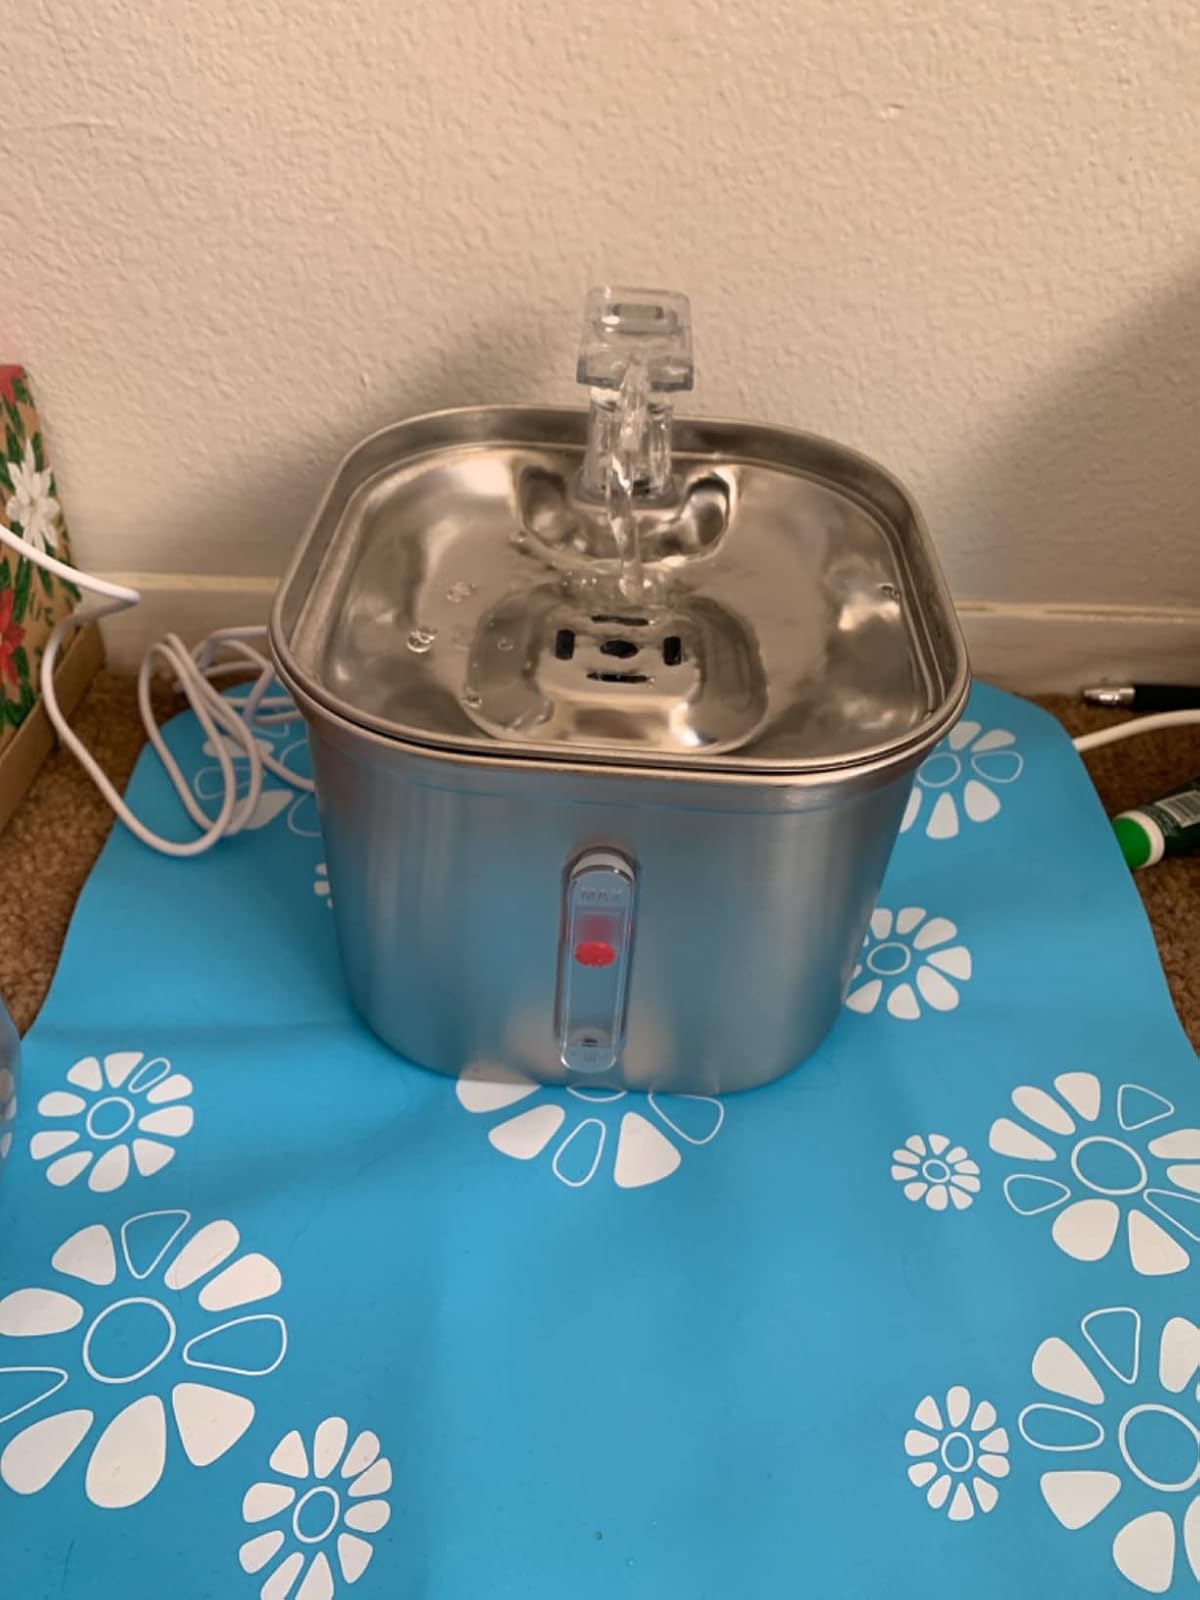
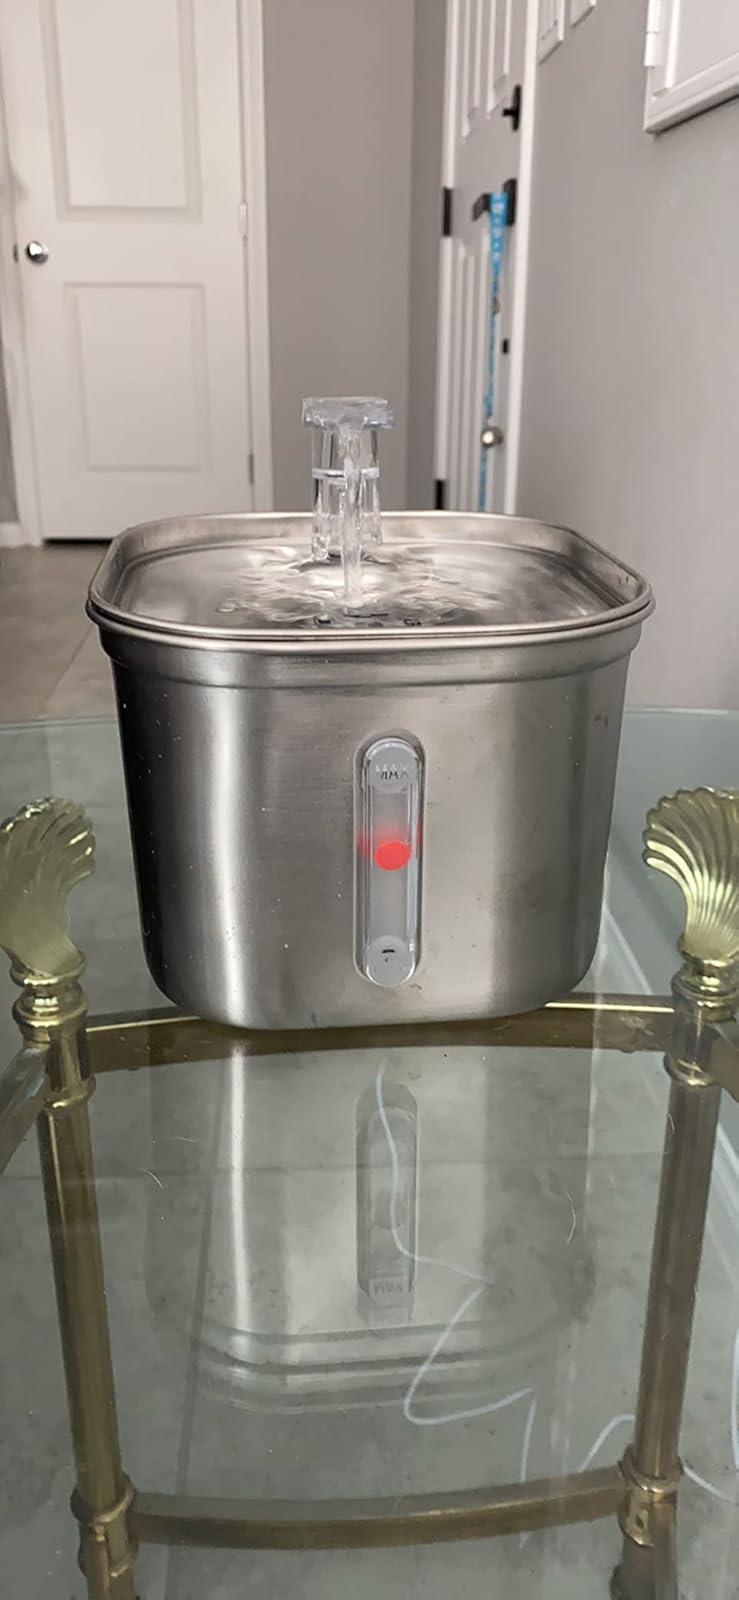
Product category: items_bowl
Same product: yes